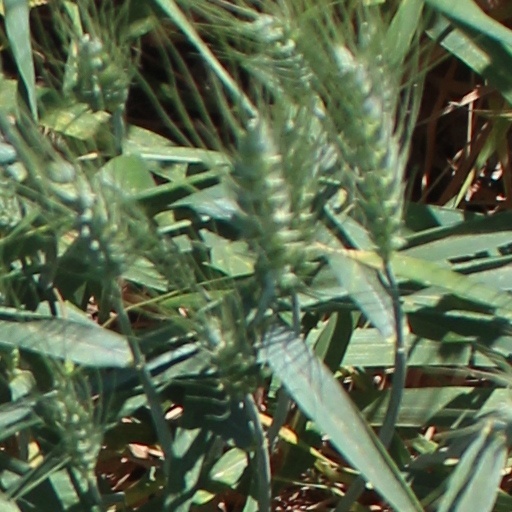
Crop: wheat